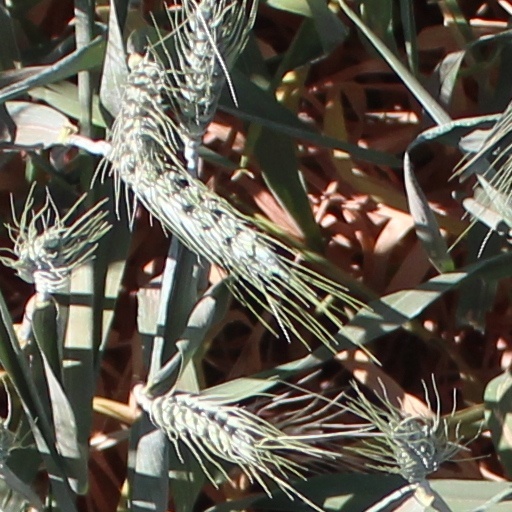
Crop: wheat